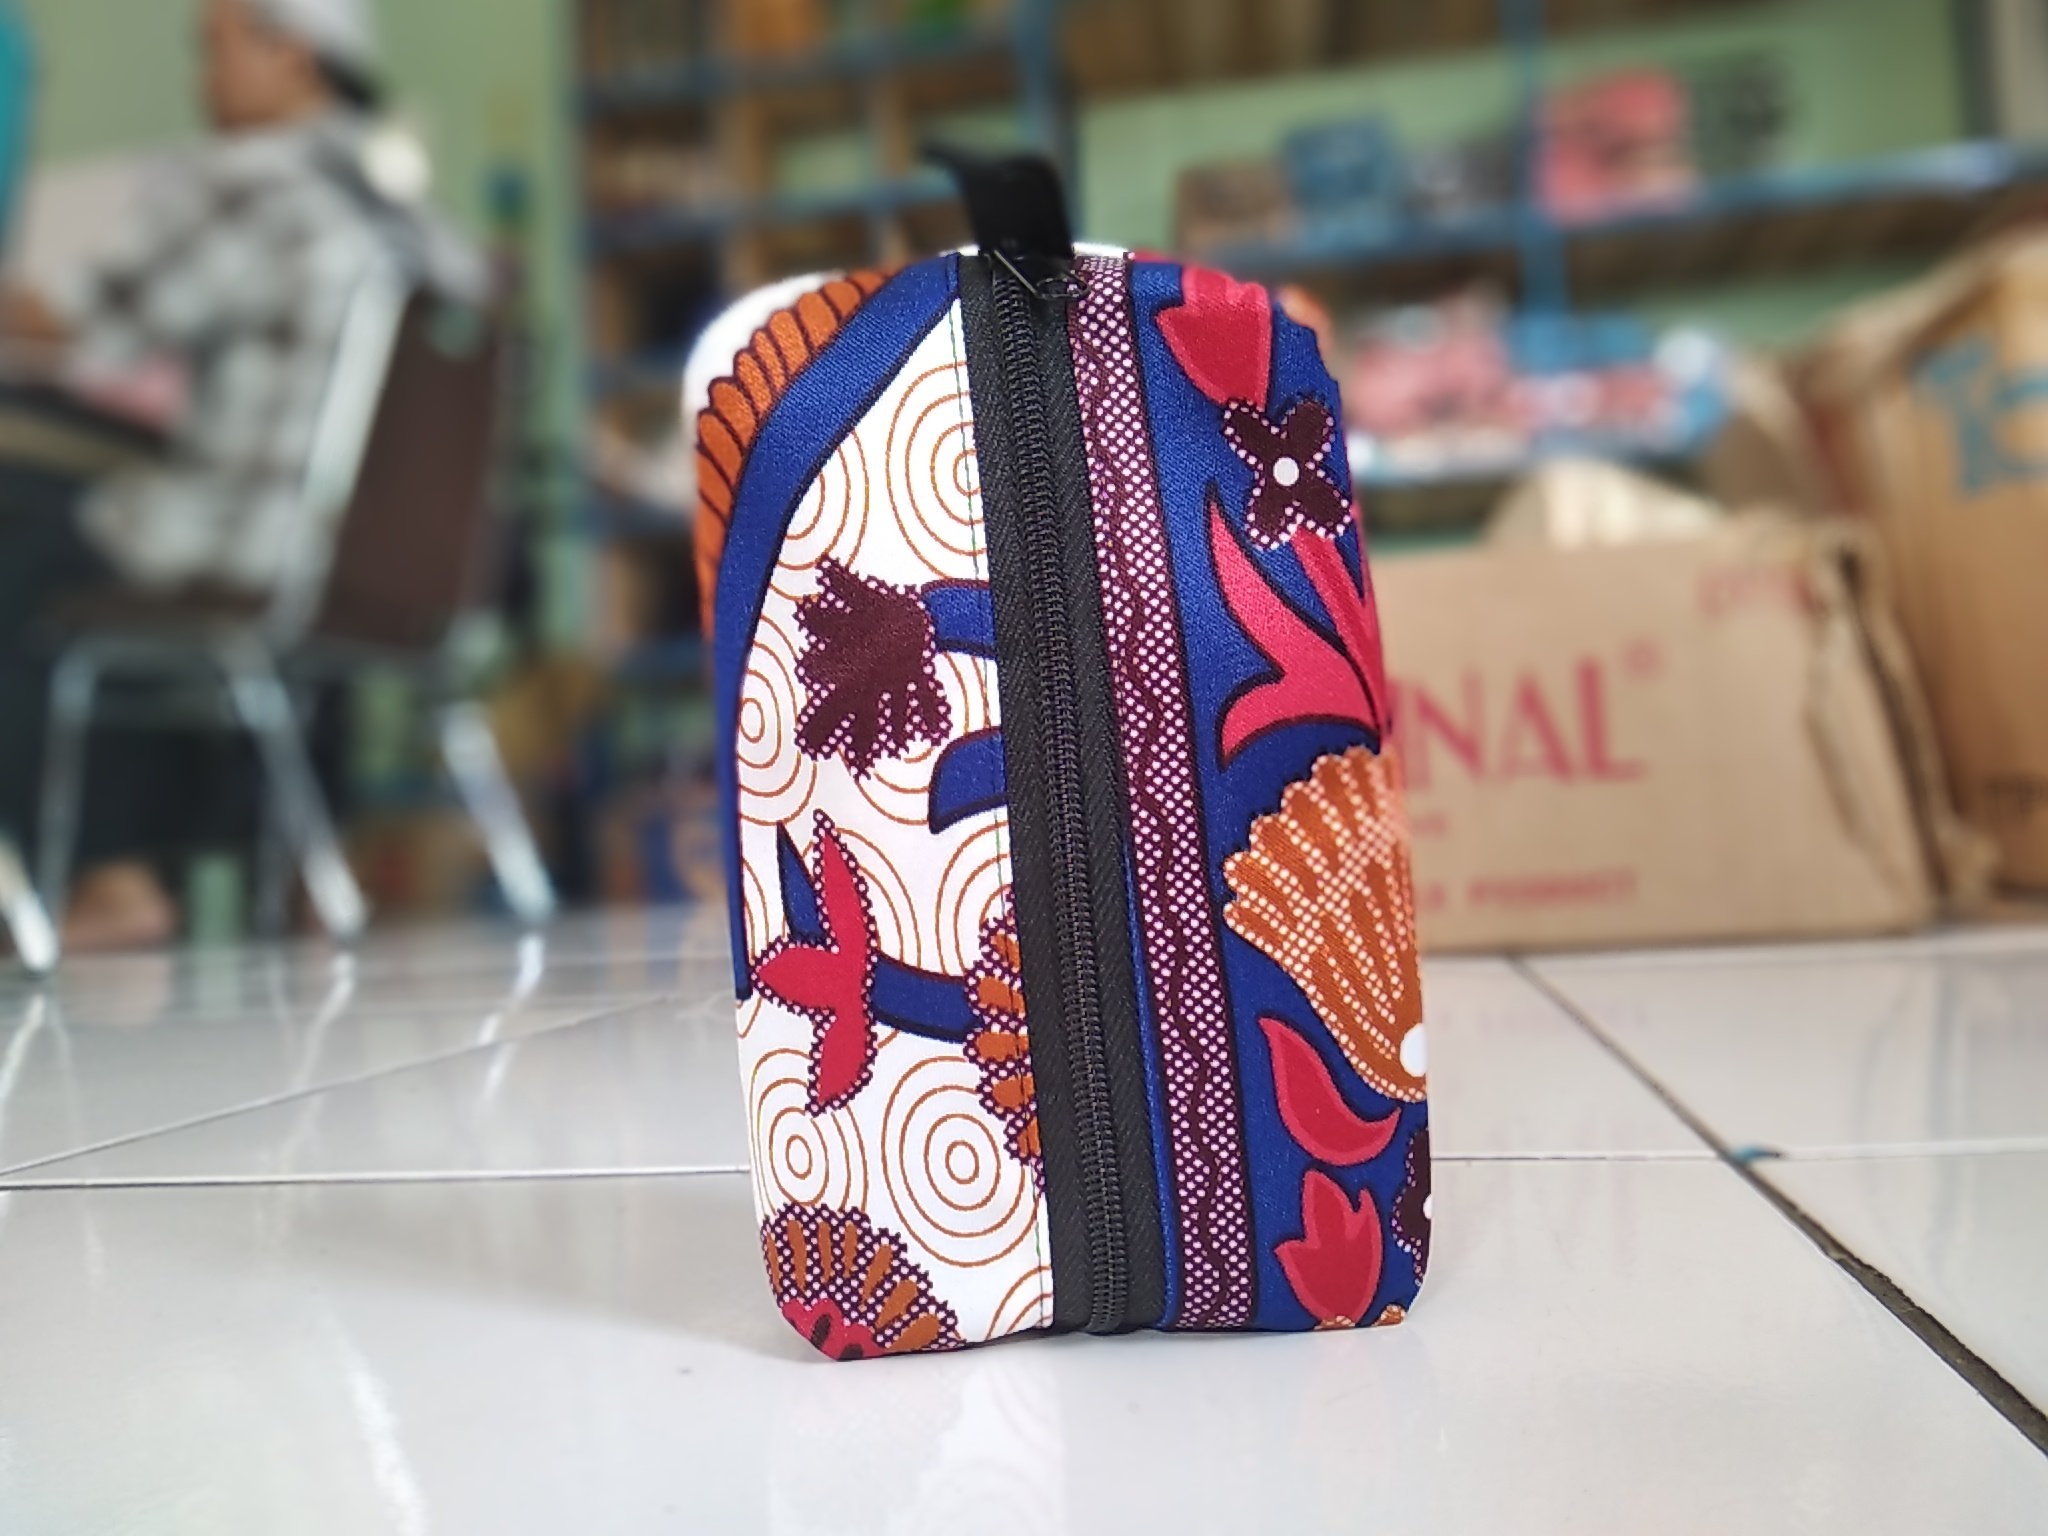
bag, fashion accessory, product, textile, design, pattern